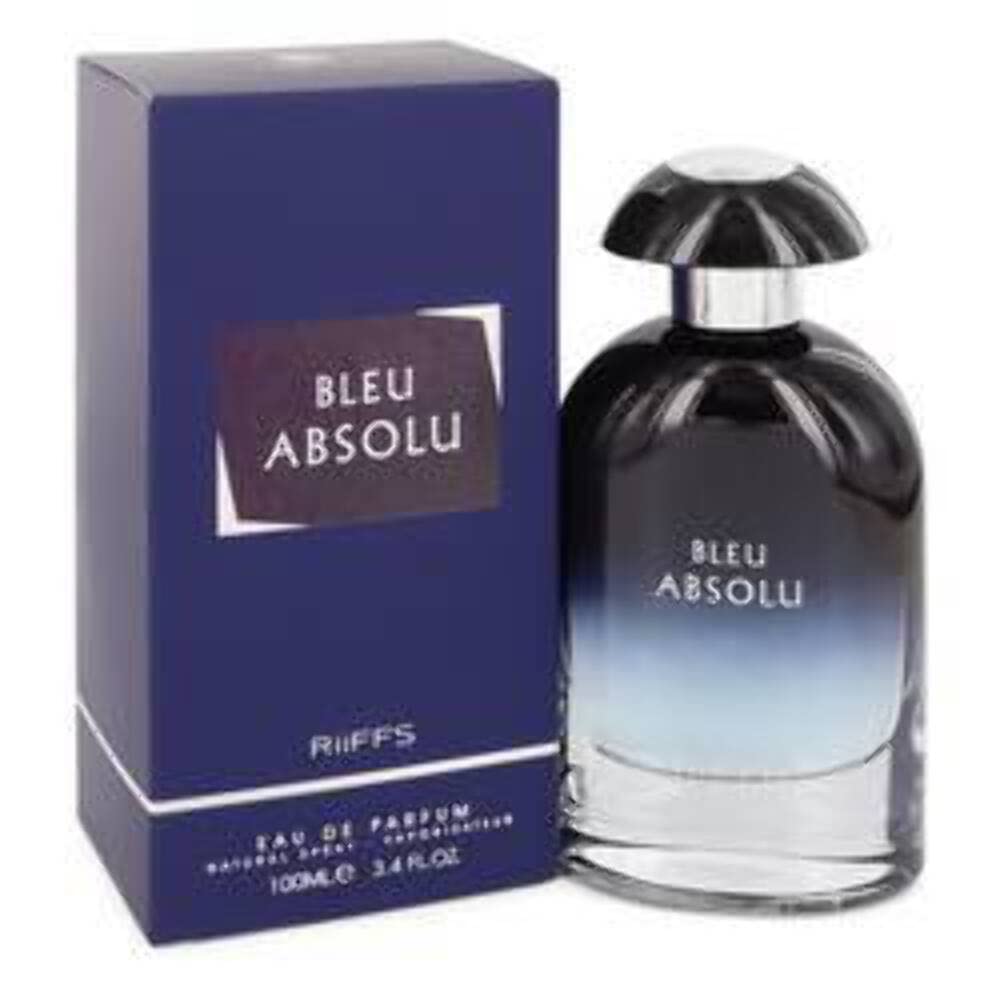
BLEU ABSOLU
Category: All Beauty
Beyond physical health, this product can help to improve your mood, enhance your appearance and boost your self-esteem. It can also help to exhibit personal style and it is an important element of social expression.
Features: Brand New | Original Item | Factory Sealed | Never Used | Quality Product